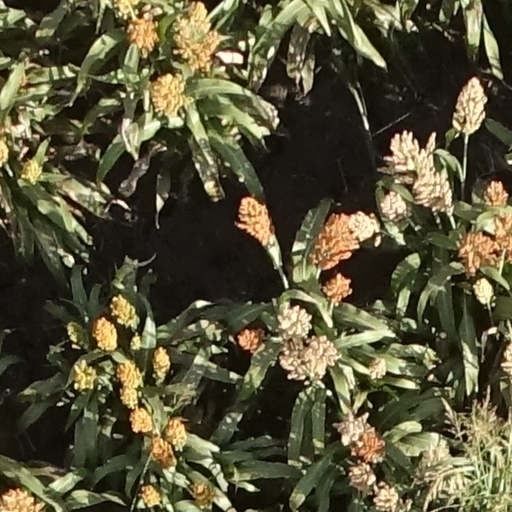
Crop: sorghum